Liverpool Resurgent

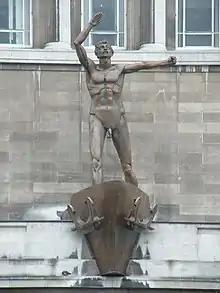
"Liverpool Resurgent" (1956) by Jacob Epstein

Liverpool Resurgent is an artwork by Jacob Epstein, mounted above the main entrance to the former Lewis's department store building in Ranelagh Street, Liverpool. It comprises a large bronze statue and three relief panels.